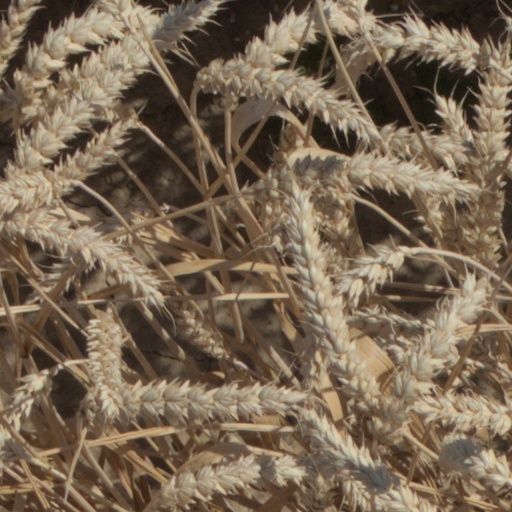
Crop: wheat